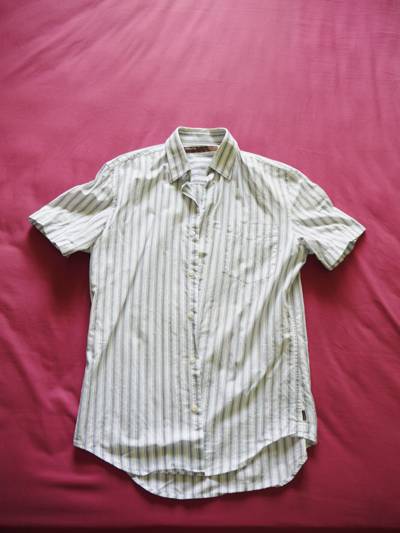
Waste category: clothes